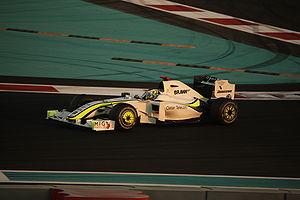
Brawn GP Formula One Team ou plus simplement Brawn GP est une ancienne écurie de Formule 1 britannique créée le 6 mars 2009 pour débuter en compétition à l'occasion du championnat du monde de Formule 1 2009 qu'elle a remporté avec Jenson Button avant d'être rachetée par Mercedes Grand Prix. Une seule saison, disputée au sommet et couronnée de succès, fait de Brawn GP un cas singulier dans l'histoire de la Formule 1.
Le Grand Prix d'Abou Dabi 2009, disputé sur le Circuit Yas Marina le 1ᵉʳ novembre 2009, est la 820ᵉ course du championnat du monde de Formule 1 courue depuis 1950 et la dix-septième et dernière manche du championnat 2009.
La Brawn BGP 001, engagée dans le cadre du championnat du monde de Formule 1 2009, est l'unique monoplace de Formule 1 construite par l'écurie britannique Brawn GP Formula One Team et conçue par les ingénieurs Ross Brawn, Jörg Zander et Loïc Bigois. Elle est confiée au Britannique Jenson Button et au Brésilien Rubens Barrichello. Le Britannique Anthony Davidson en est le pilote essayeur.
Le championnat du monde de Formule 1 2009 est la 60ᵉ édition du championnat du monde des pilotes. Organisé par la FIA, il s'est déroulé en dix-sept manches entre le 29 mars 2009 et le 1ᵉʳ novembre 2009. Il est remporté par le Britannique Jenson Button chez les pilotes et par son écurie, Brawn GP Formula One Team, chez les constructeurs.